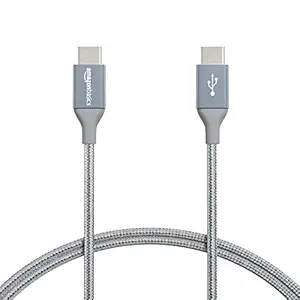
AmazonBasics Double Braided Nylon USB Type-C to Type-C 2.0 Cable Smartphone (Dark Grey
Category: Computers&Accessories
Price: 499 (list price: 1200)
Rating: 4.3 (5,451 ratings)
About this product: Connect USB Type-C enabled devices (MacBook, Chromebook Pixel, Galaxy Note 7, etc.) with standard USB Type-C 2.0 enabled devices and accessories (smartphones, car/wall charger, multi-port adapters, etc.)|Supports USB PD fast charging up to 60W 20V/3A; charges phones and laptop with USB C ports at high-speed; supports data transfer speed up to 480Mbps|Reversible design—easily insert the connector into any Type-C enabled device (does not matter which side is up)|Durable braided nylon fiber cloth provides protection, strength, and flexibility; added layer of protection for improved durability and to reduce fraying; cables have been tested to bend 95-degrees 5,000 times; fun contemporary color options for a trendy appearance|Up to 480 Mbps data transfer speed; power output up to 5V, 3 amp; certified by USB-IF to be compliant with USB 2.0|1 year limited warranty